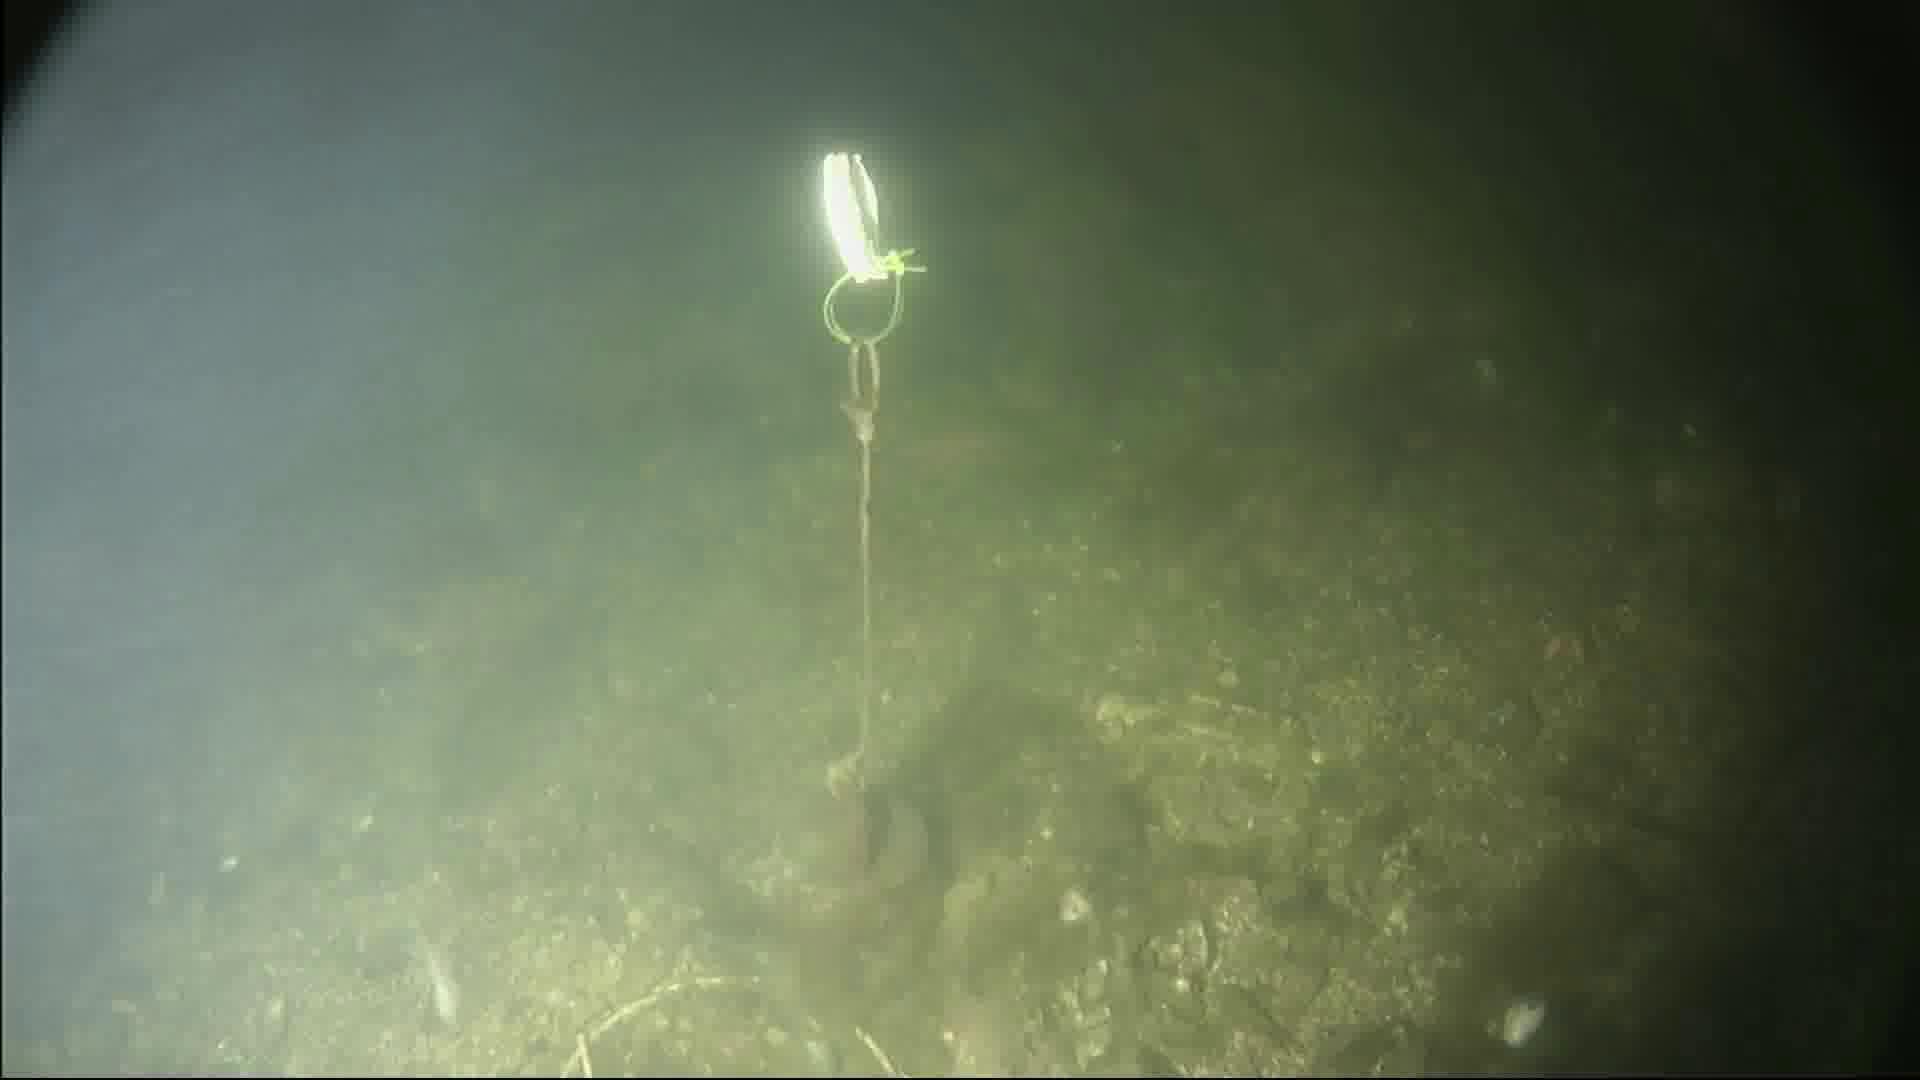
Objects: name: small_fish